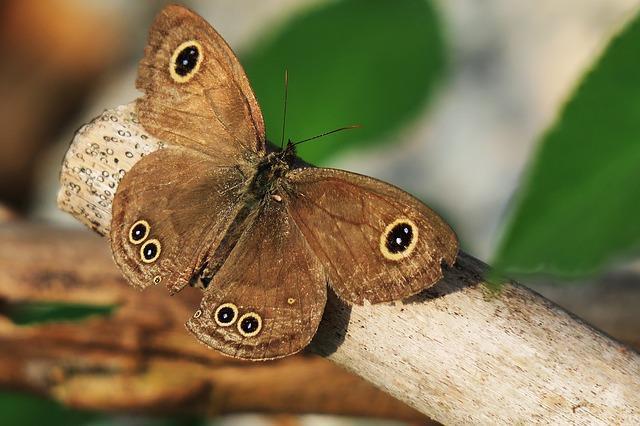
butterfly